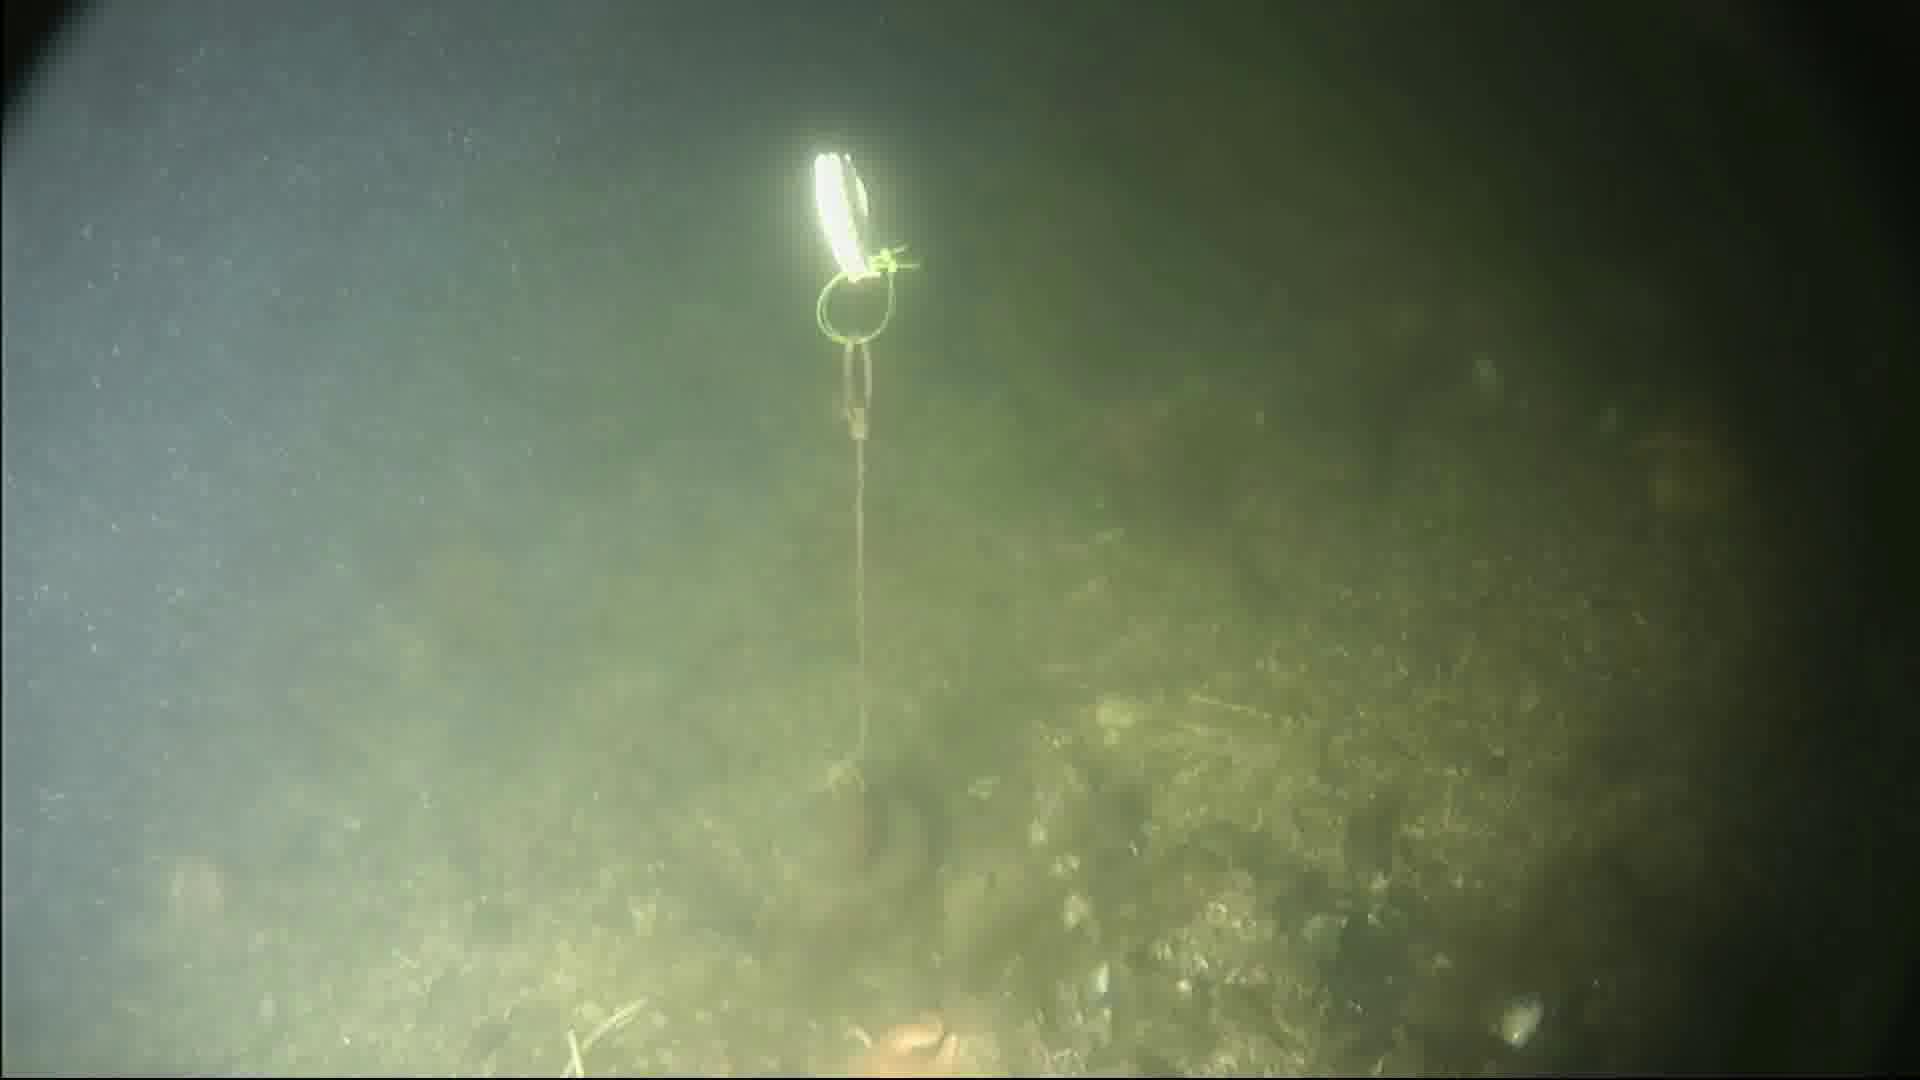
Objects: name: crab
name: starfish